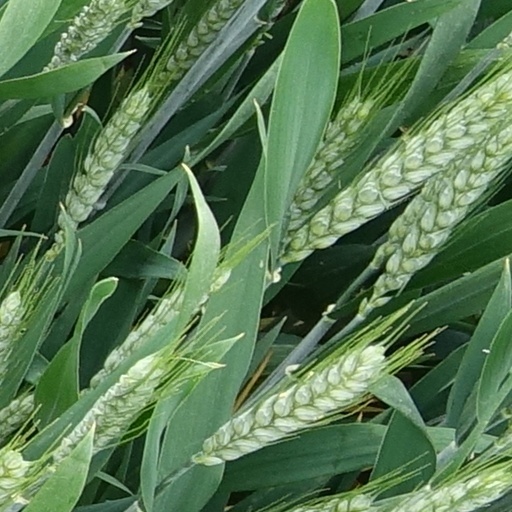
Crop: wheat